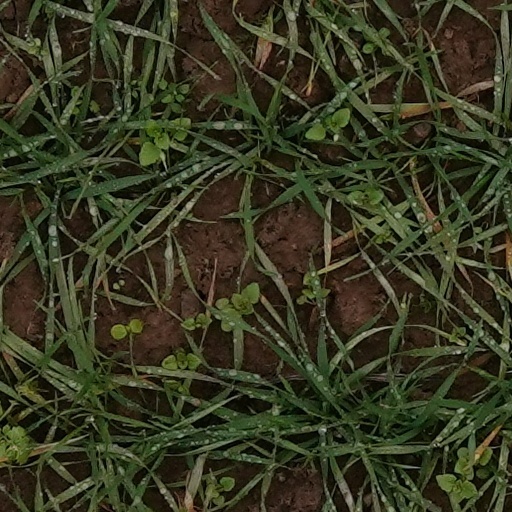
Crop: wheat